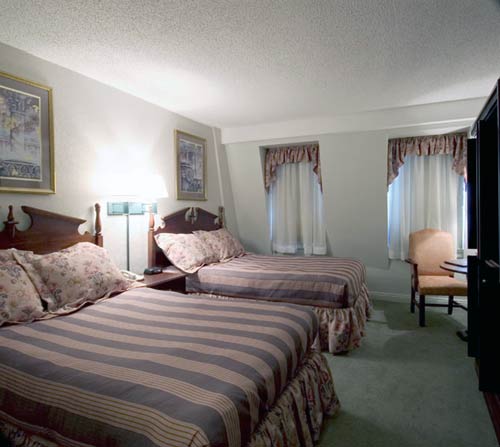
Room type: bedroom